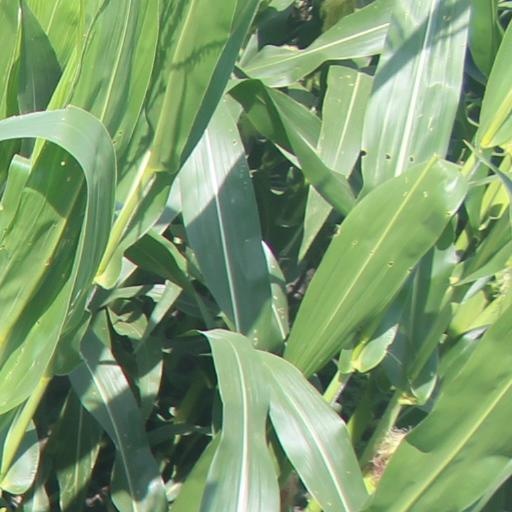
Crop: maize; corn